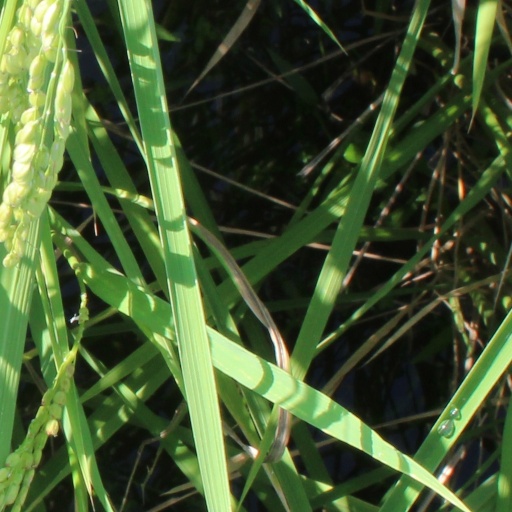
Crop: rice